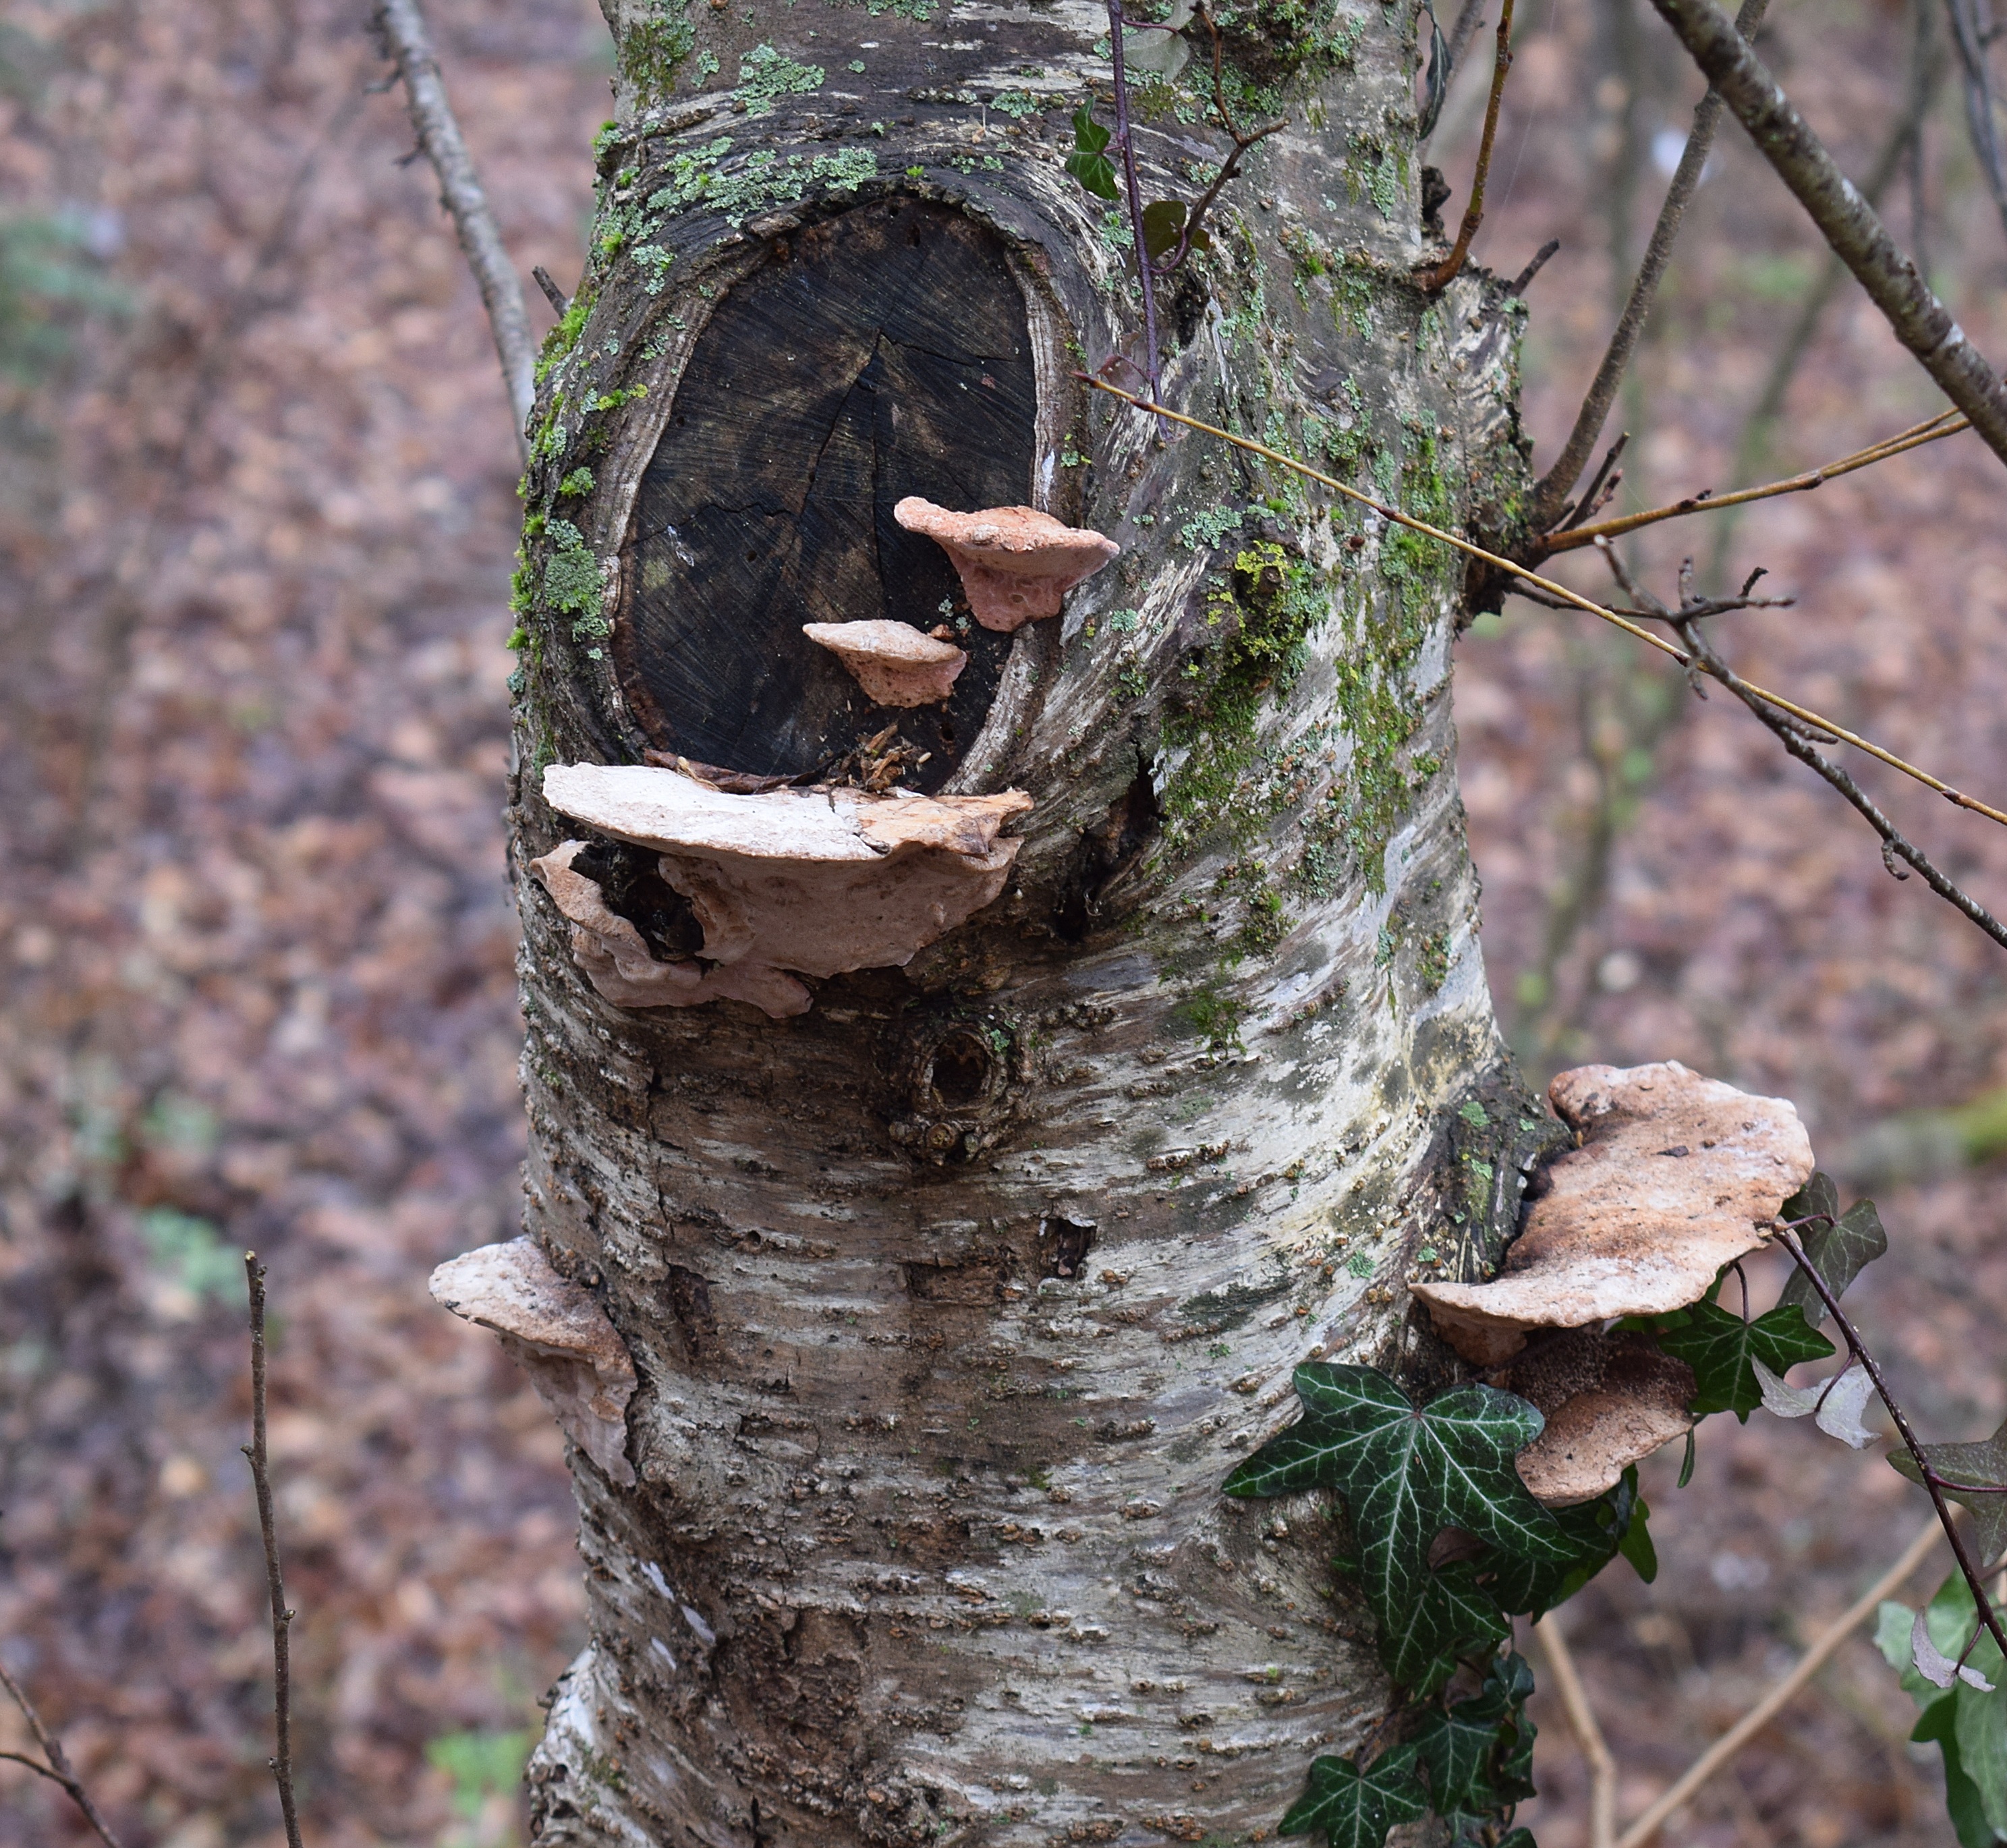
tree, nature, forest, branch, plant, wood, trunk, wildlife, spring, autumn, mushroom, fauna, fungus, fungi, woodland, tree stump, woody plant, agaricomycetes, shelf fungus on tree